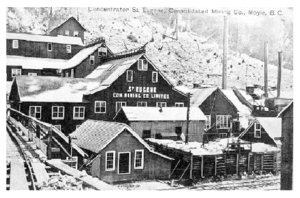
Nicolas Coccola, né le 12 décembre 1854 en Corse et mort le 1ᵉʳ mars 1943 à Smithers, surnommé le « prêtre mineur », était un missionnaire de la congrégation des Oblats de Marie-Immaculée, qui œuvra dans le grand ouest canadien de 1880 à son décès en 1943, parmi les indiens Shuswap, Kootenai, Dakelh, Sekani, Gitxsan, Hagwilget, Babine et Lheidli T'enneh.
On appelle Mission jésuite aux États-Unis une œuvre d’évangélisation chrétienne entreprise au XIXᵉ siècle par les jésuites, pour la plupart d'origine belge, auprès des populations amérindiennes de la partie centrale des États-Unis.
La Mission jésuite Saint-Eugène auprès des indiens Kootenai, également appelée "mission de Kootenay", a été fondée par le père jésuite Desmedt près de Cranbrook et de Fort Steele, dans l'État du Montana, aux États-Unis, sur un territoire incluant aussi une partie de la Colombie britannique. Elle était considérée comme "la fierté des indiens Kootenai" et concernait aussi la tribu des Akamnik.